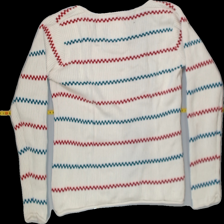
View: back
Type: Sweater
Category: Ladies
Brand: Lager 157
Colors: Multicolor
Material: 100%cotton
Pattern: Striped
Cut: V-collar, Regular
Size: M
Trend: No trend
Stains: No
Damage: 0
Price range: <50
Recommended usage: Reuse